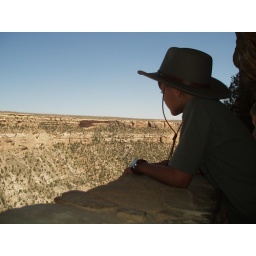
Nathaniel spotted another cliff dwelling in the rock alcove across the canyon - good eyes!